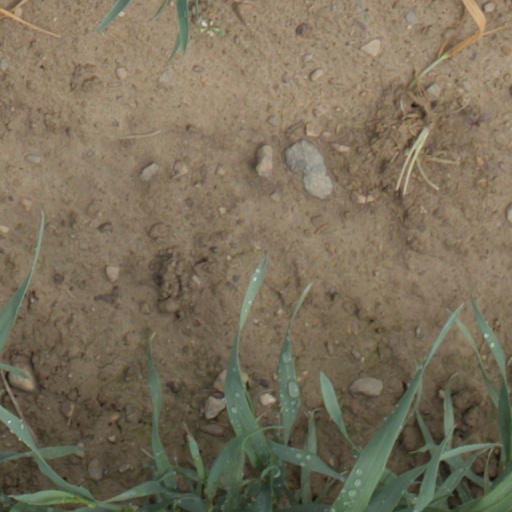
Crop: wheat